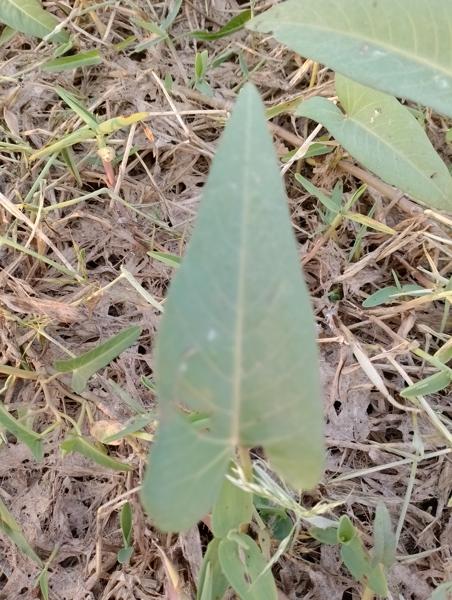
Weed species: Ipomoea aquatic